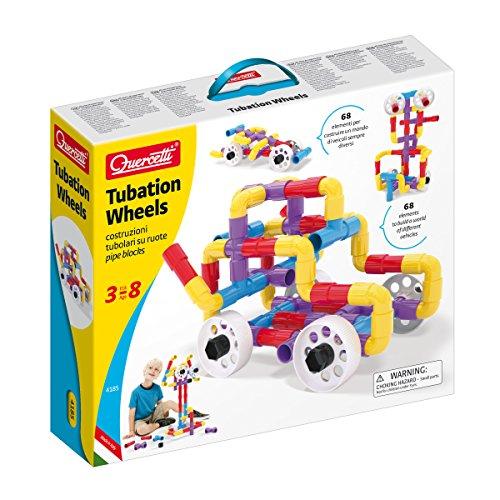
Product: Quercetti Tubation Wheels
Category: Toys & Games | Games & Accessories | Board Games
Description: Easy to assemble and put in motion.
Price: $34.99
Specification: ProductDimensions:15.7x3.5x13.4inches|ItemWeight:2.65pounds|ShippingWeight:3.04pounds(Viewshippingratesandpolicies)|ASIN:B075FRM3D9|Itemmodelnumber:041857|Manufacturerrecommendedage:3yearsandup